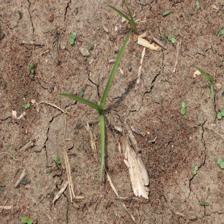
Label: Grass